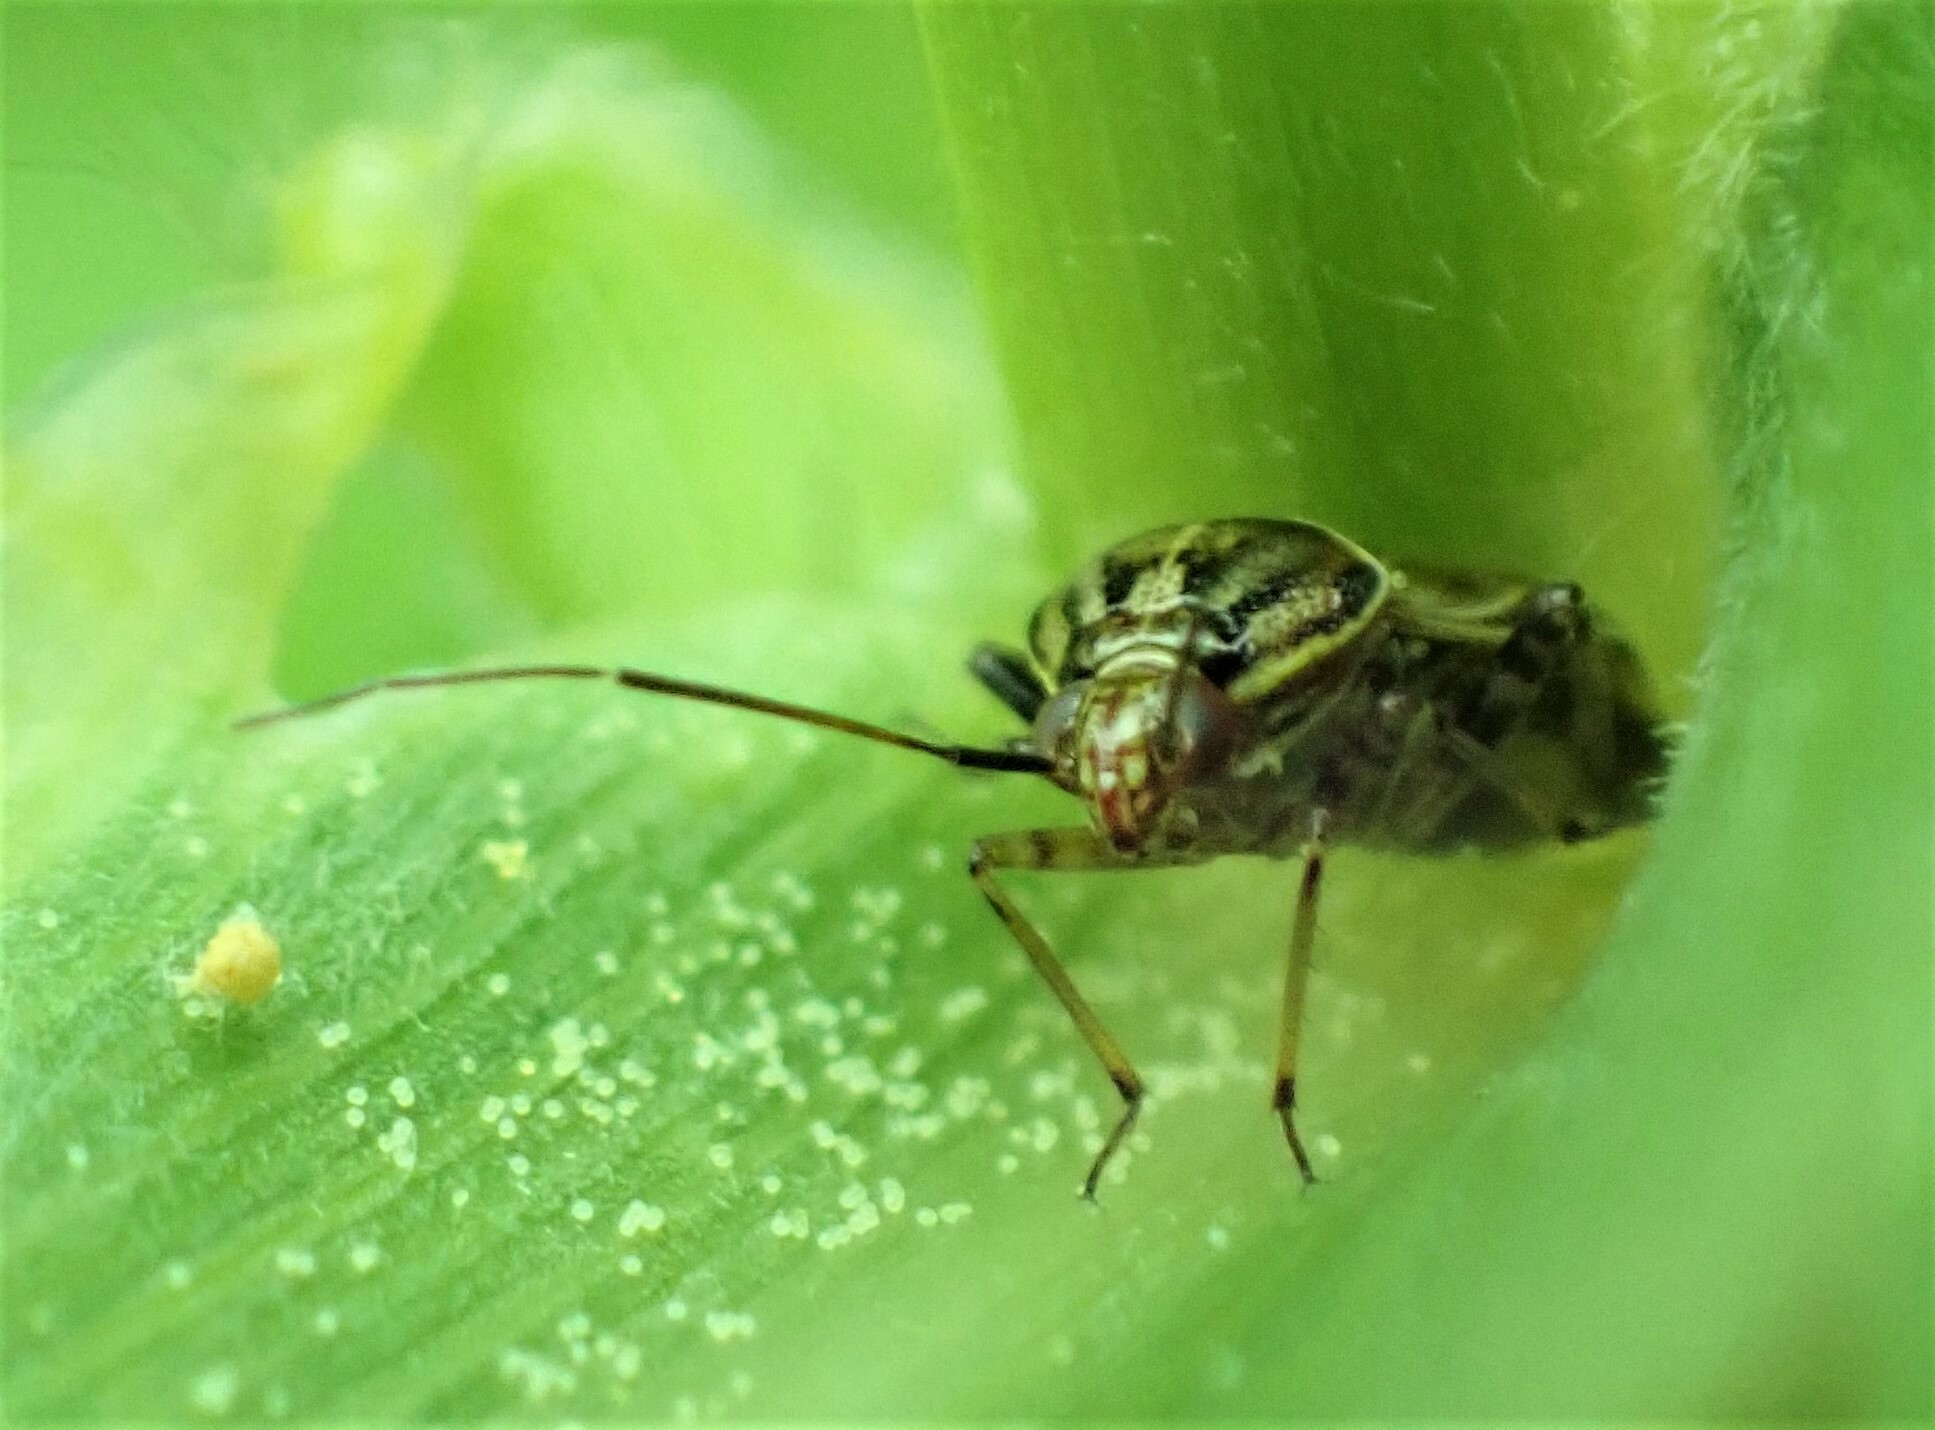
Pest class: lygus_bug